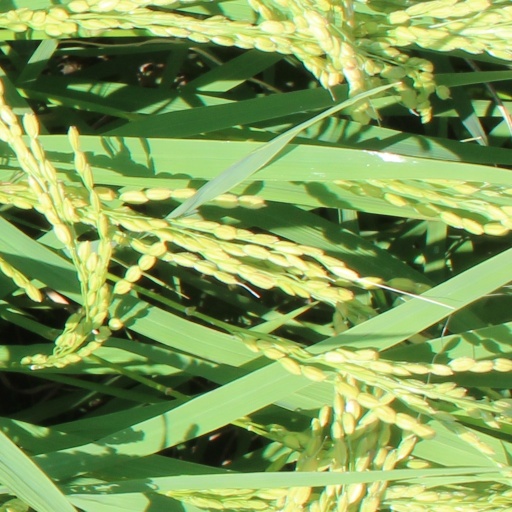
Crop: rice